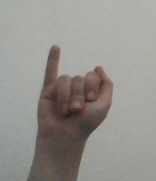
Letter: meem